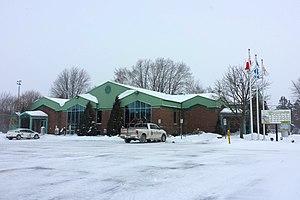
Saint-Zotique est une municipalité québécoise située dans la municipalité régionale de comté de Vaudreuil-Soulanges en Montérégie. Elle compte 6 745 habitants en 2012.